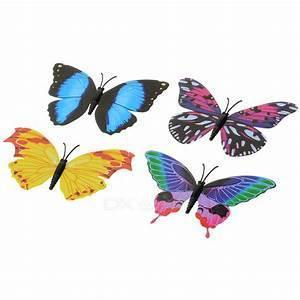
butterfly